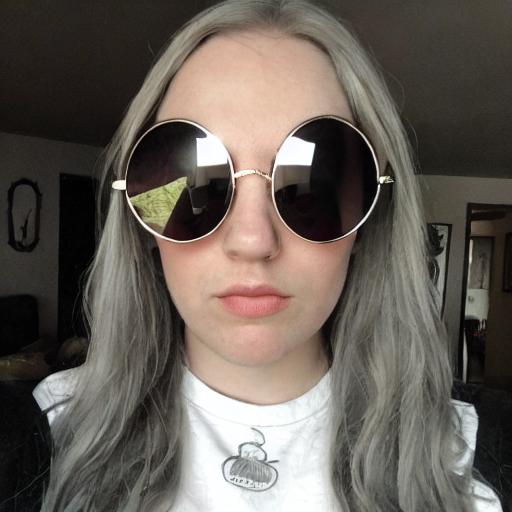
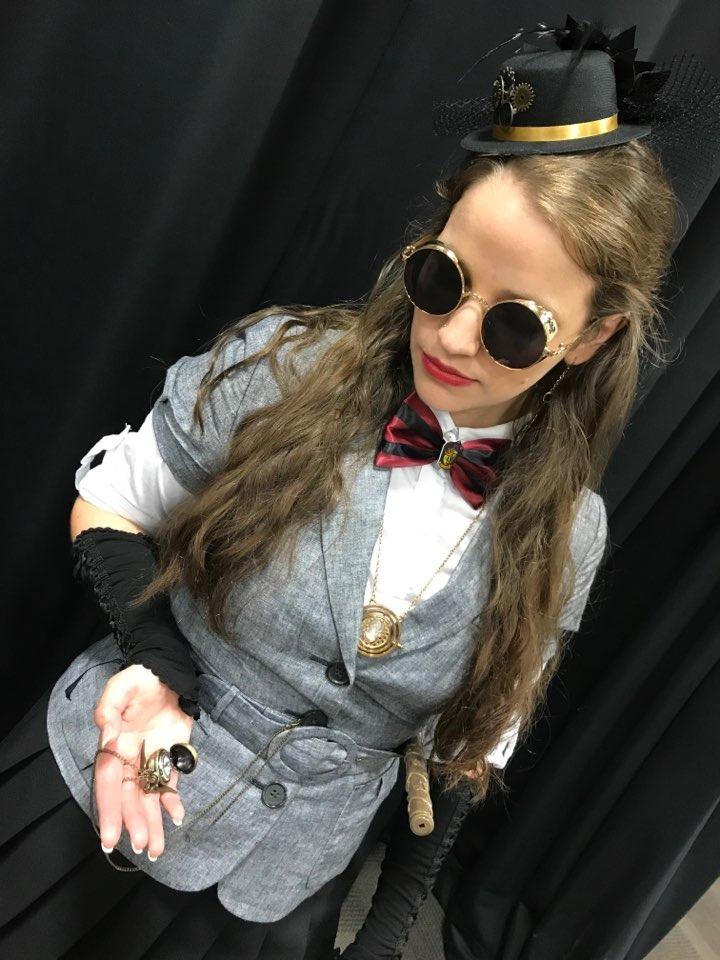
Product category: accessories_sunglasses
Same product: no